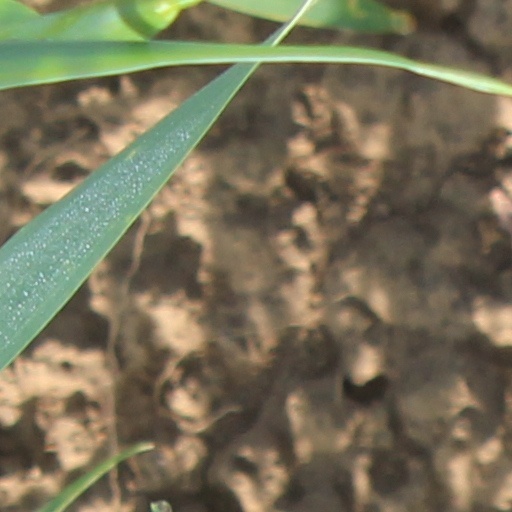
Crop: wheat